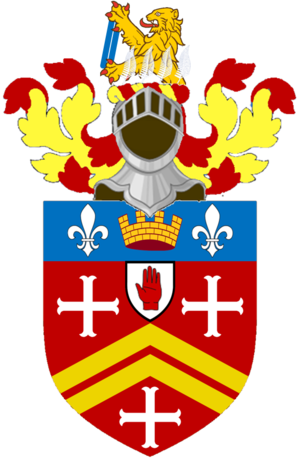
Mark Thatcher, né le 15 août 1953, 2ᵉ baronnet, à Kensington est un homme d'affaires britannique. Il est le fils de Margaret Thatcher, Premier ministre du Royaume-Uni de mai 1979 à novembre 1990.